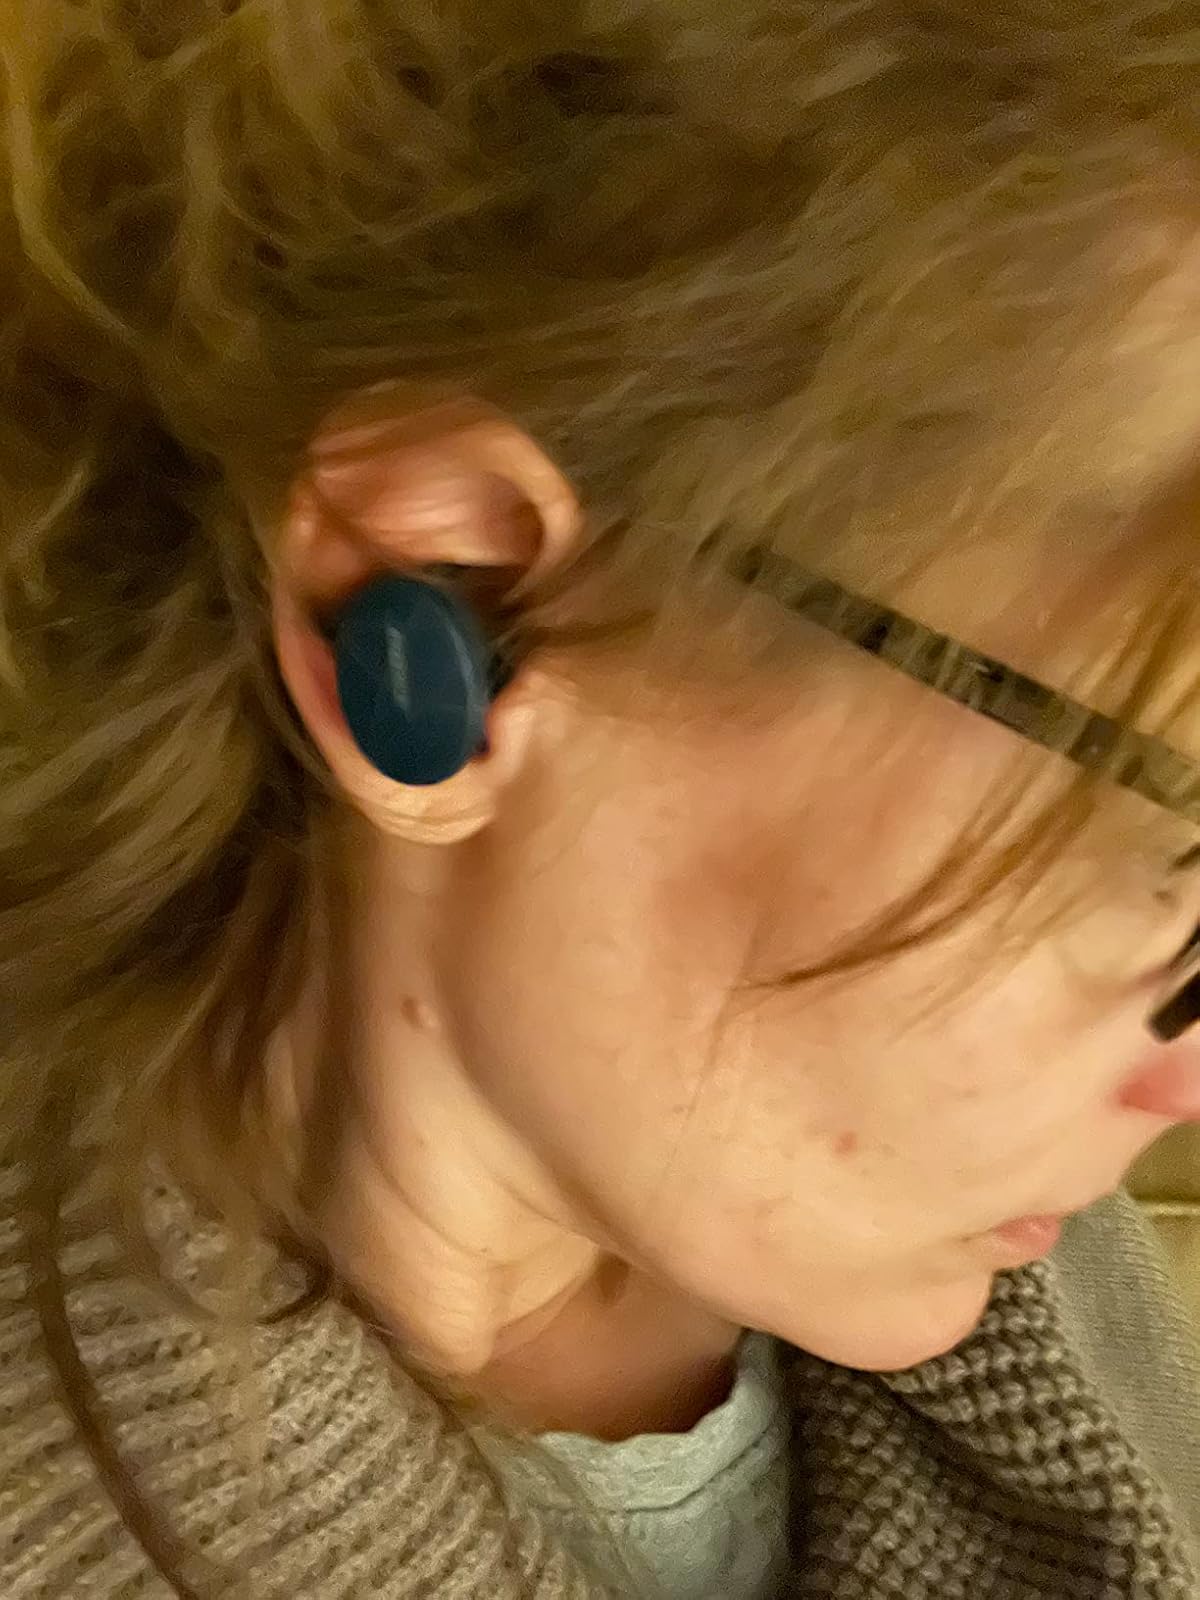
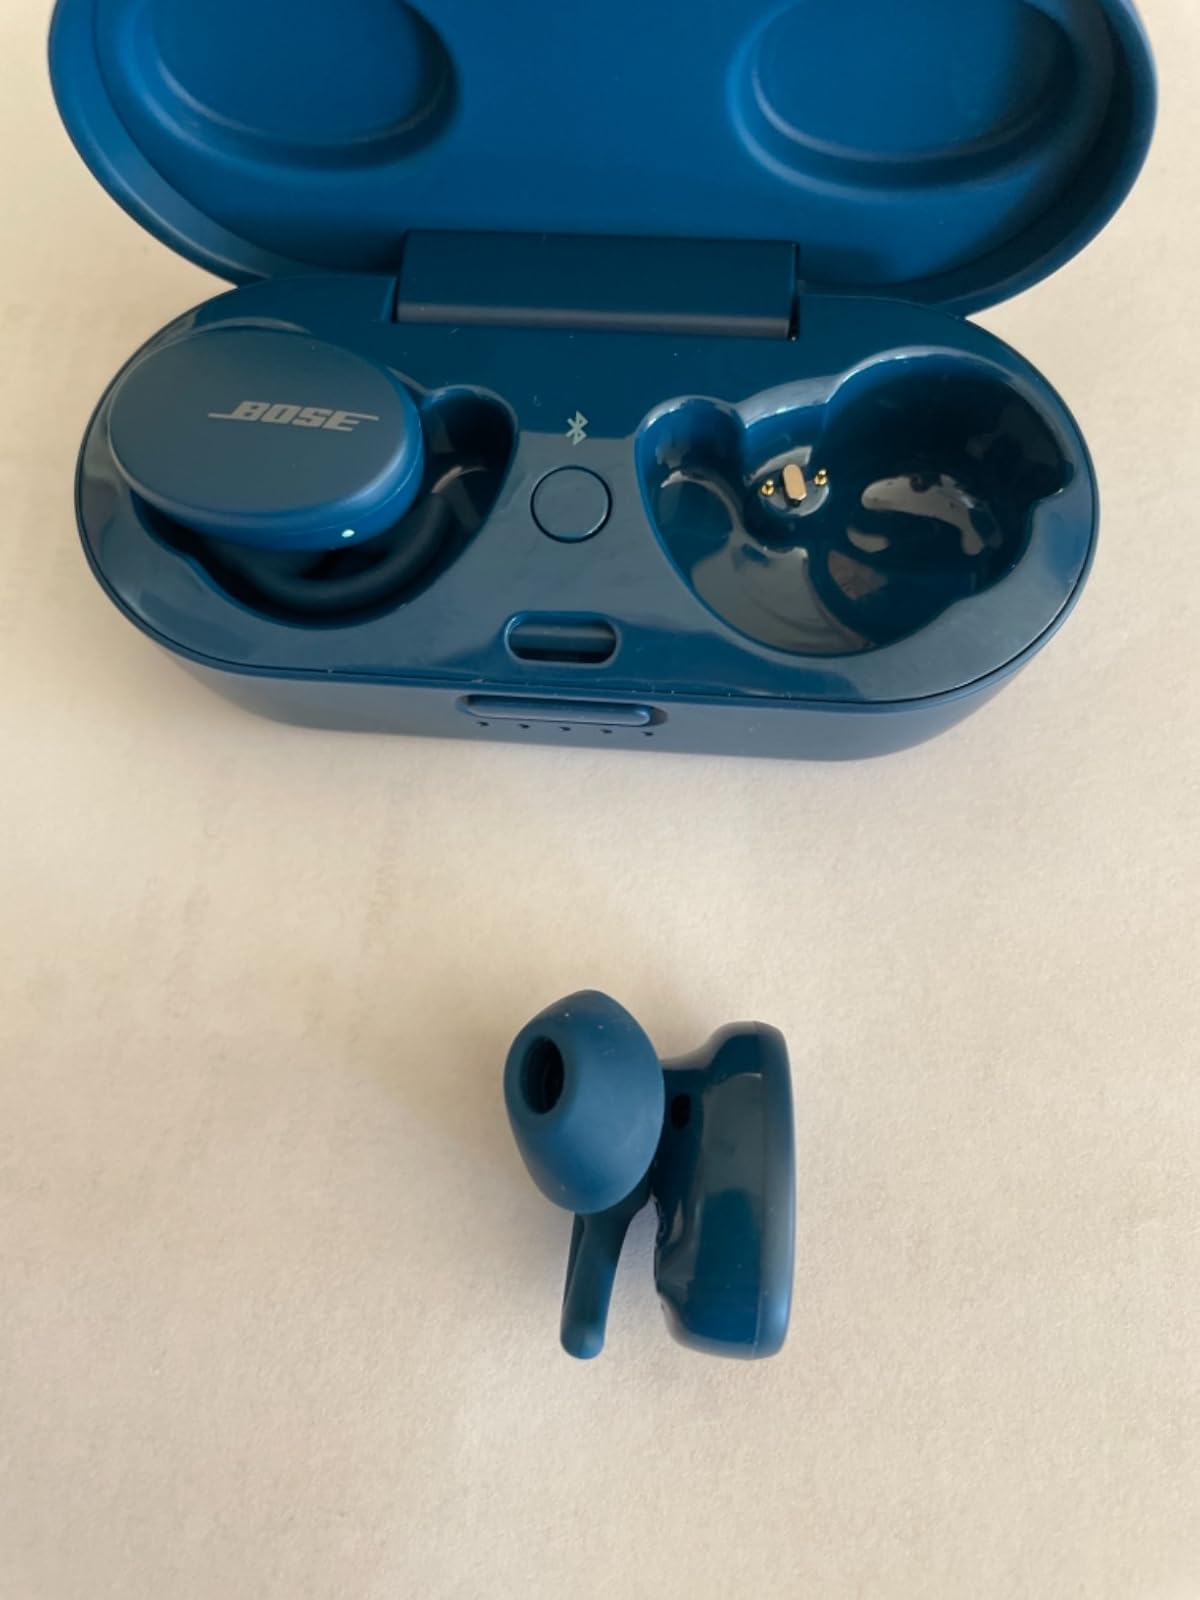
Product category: earbuds
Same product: yes